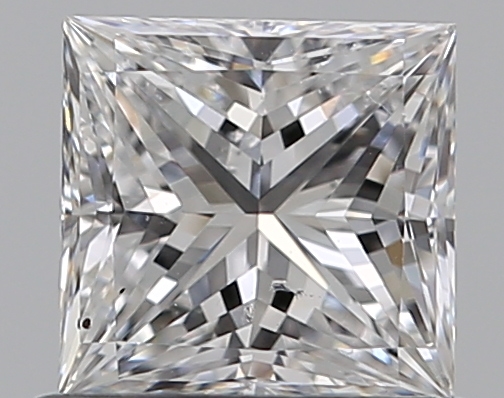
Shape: princess
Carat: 0.72
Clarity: SI2
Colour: E
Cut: EX
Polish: EX
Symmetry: VG
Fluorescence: N
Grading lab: GIA
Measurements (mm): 5.02 x 4.89 x 3.58